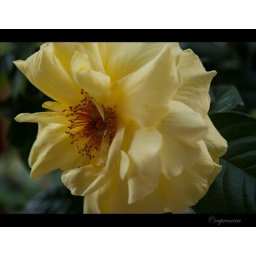
Pretty rose in yellow